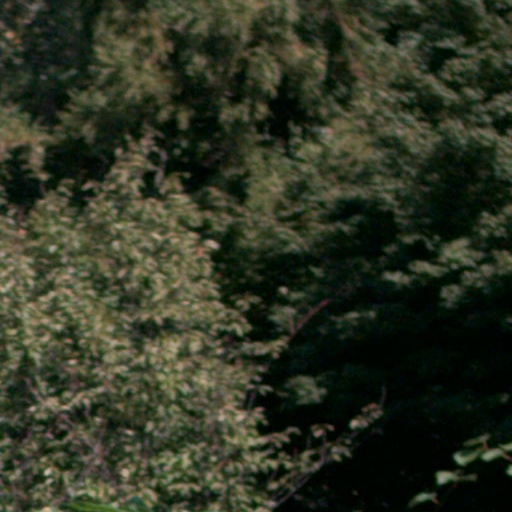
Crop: cassava